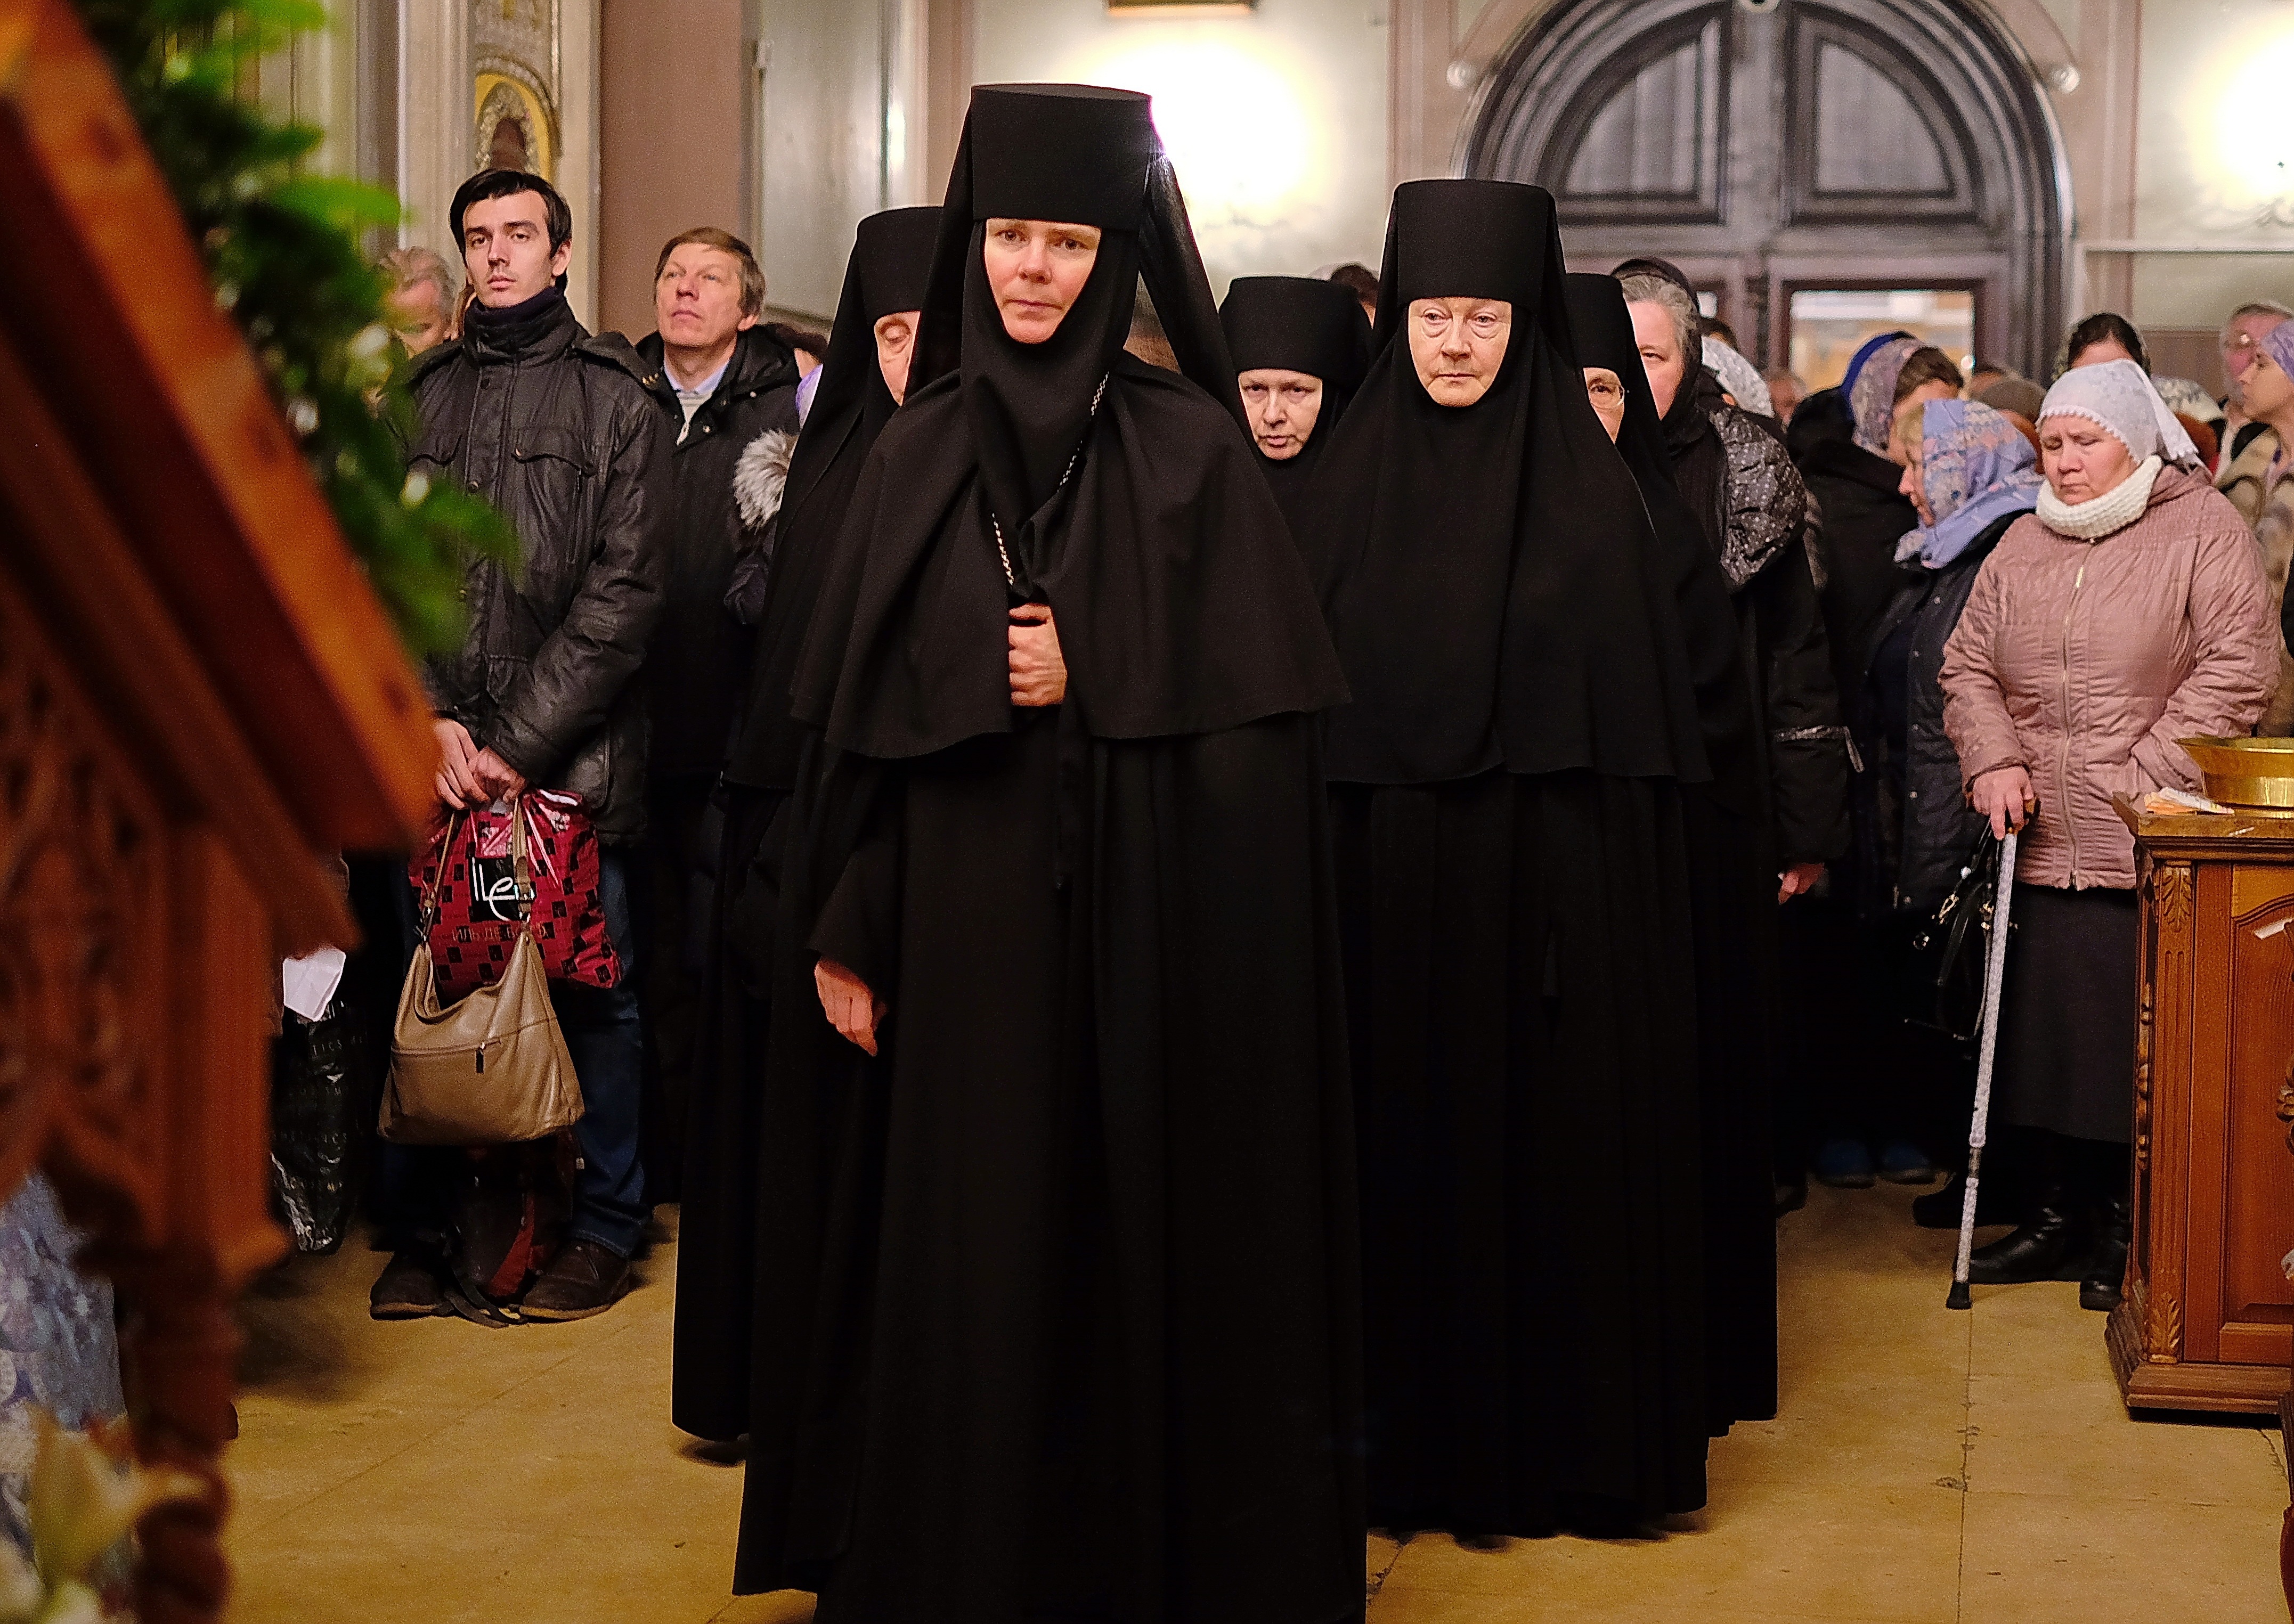
person, woman, profession, bishop, monastery, service, orthodoxy, clergy, patriarch, priesthood